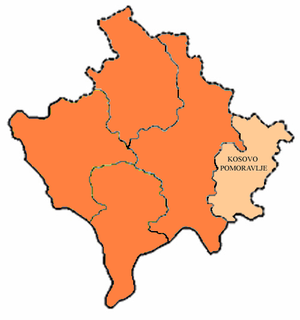
Le district est la subdivision administrative du plus haut niveau au Kosovo. En 2000, la MINUK a redécoupé et rebaptisé les districts définis par la Serbie. La Serbie n'a pas reconnu officiellement ces changements.